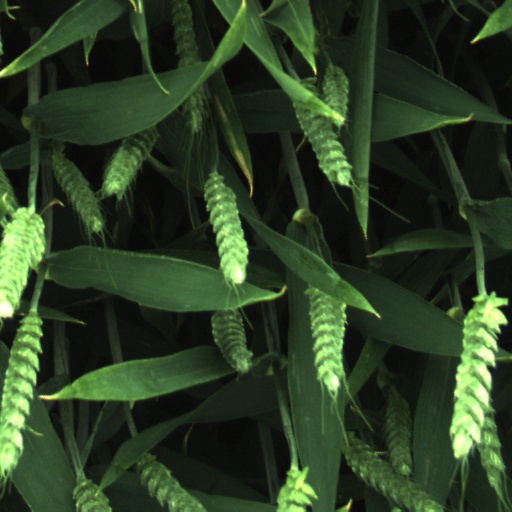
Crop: wheat